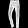
Label: Trouser